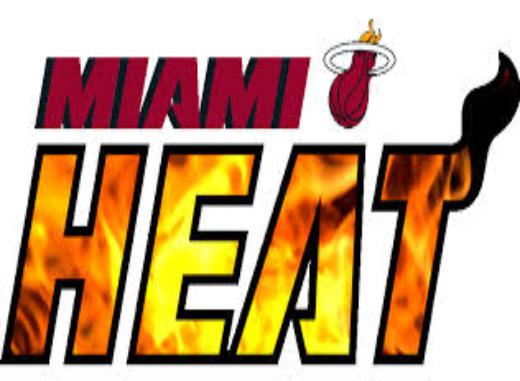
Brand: Heat-1
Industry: Clothes